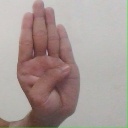
अक्षर: ब